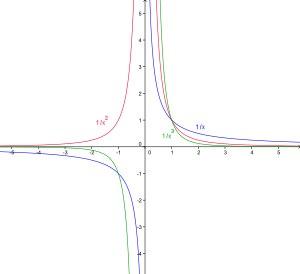
En mathématiques, et plus spécialement en analyse, les fonctions puissances sont les fonctions fₐ définies par